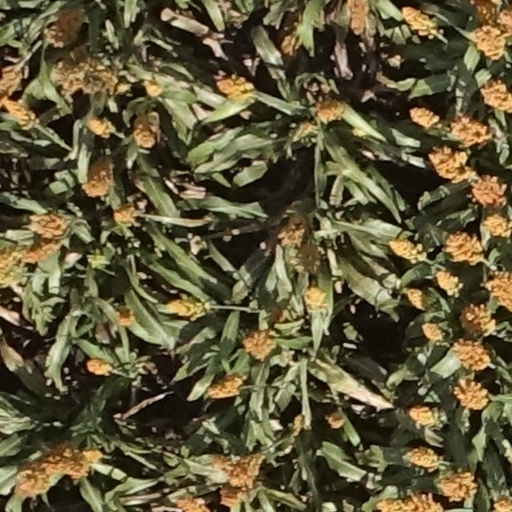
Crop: sorghum